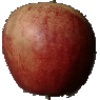
Label: red_apple